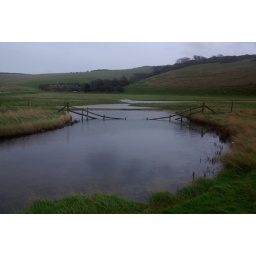
a fence under water